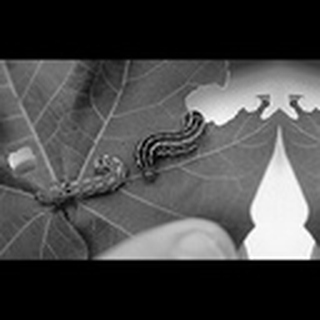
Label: cotton_army_worm